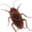
Label: cockroach